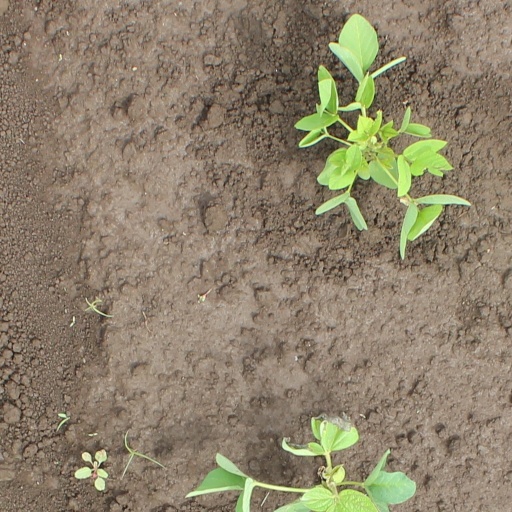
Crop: soybean